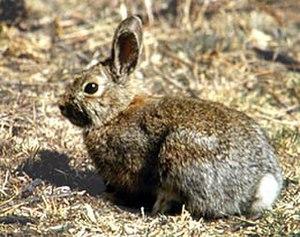
Cette liste commentée recense la mammalofaune à Saint-Pierre-et-Miquelon. Elle répertorie les espèces de mammifères saint-pierrais et miquelonnais actuels et celles qui ont été récemment classifiées comme éteintes. Cette liste comporte 37 espèces réparties en huit ordres et 19 familles, dont cinq sont « en danger », deux sont « vulnérables », une est « quasi menacée » et quatre ont des « données insuffisantes » pour être classées.
Cette liste traite des mammifères se trouvant au Canada. Il y a environ 200 espèces de mammifères indigènes au Canada. La grandeur de son territoire offre une grande variété d'écosystèmes allant des montagnes aux plaines en passant par les espaces habités. On retrouve au Canada la moitié des espèces mondiales de Cétacés. Le groupe ayant le plus d'espèces sont les Rongeurs alors que le moins nombreux est celui des Didelphimorphes avec une seule espèce.